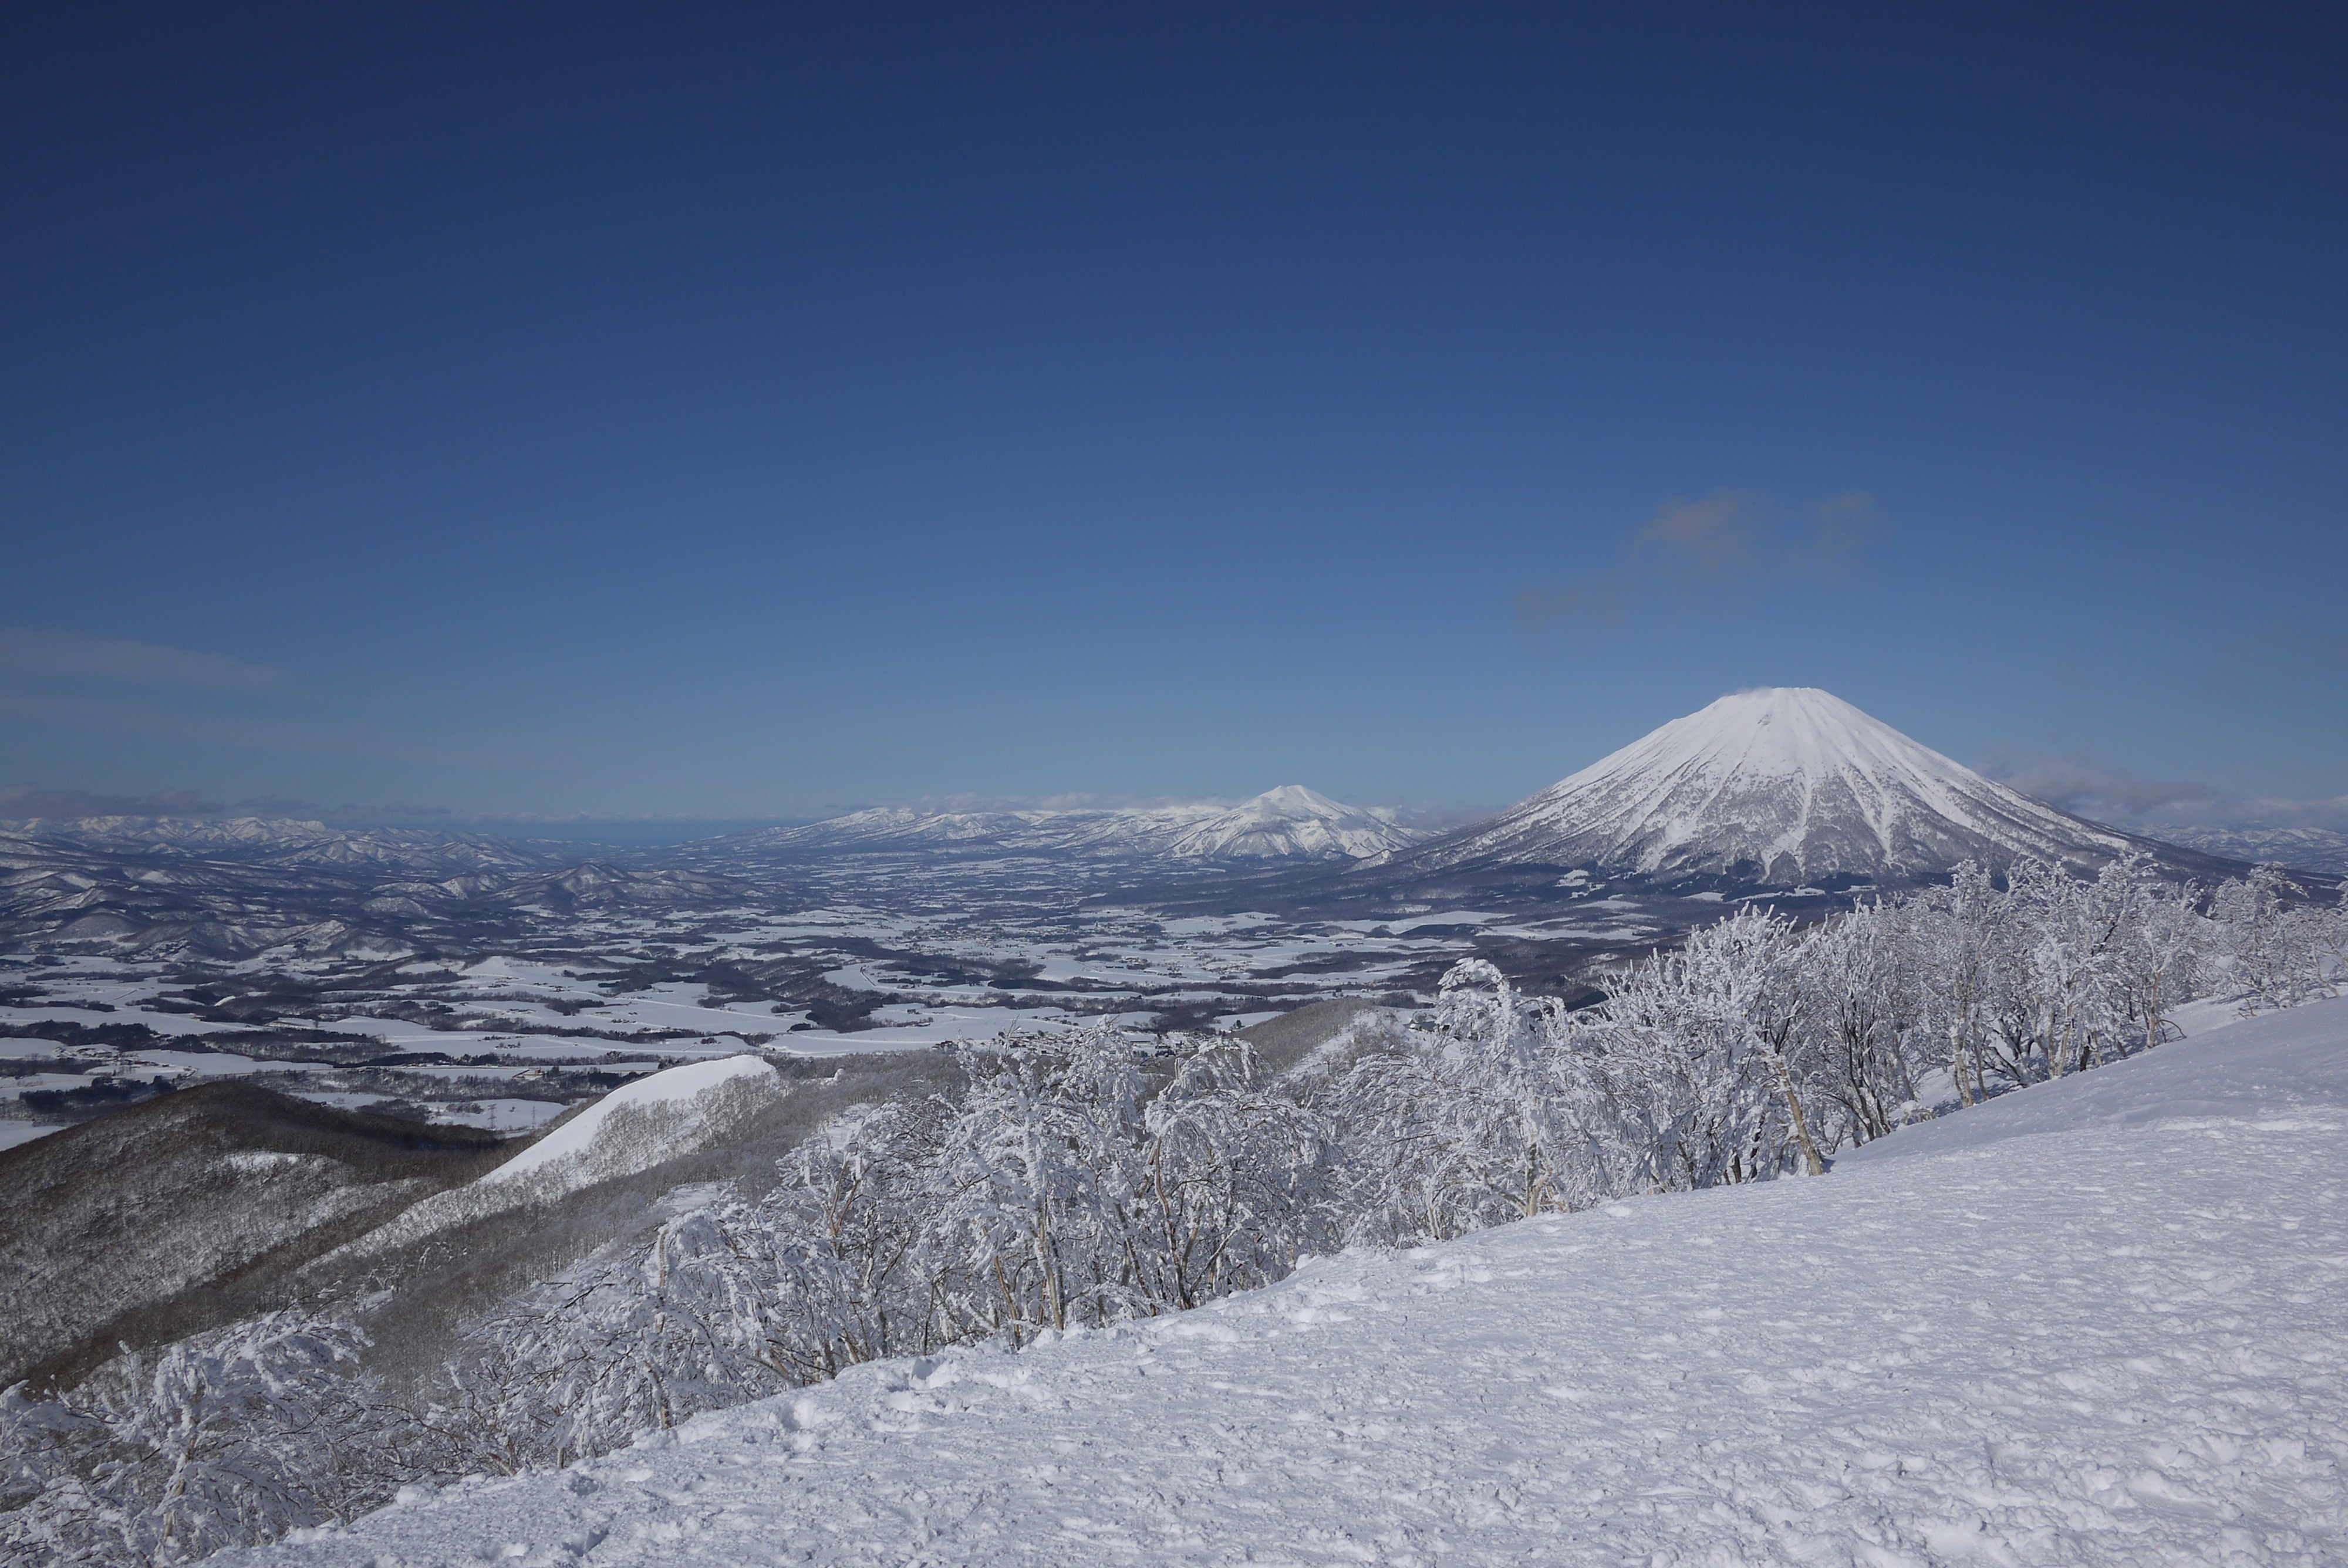
mountain, snow, winter, mountain range, ice, weather, arctic, season, ridge, summit, alps, plateau, fell, piste, landform, arctic ocean, geographical feature, mountainous landforms, geological phenomenon